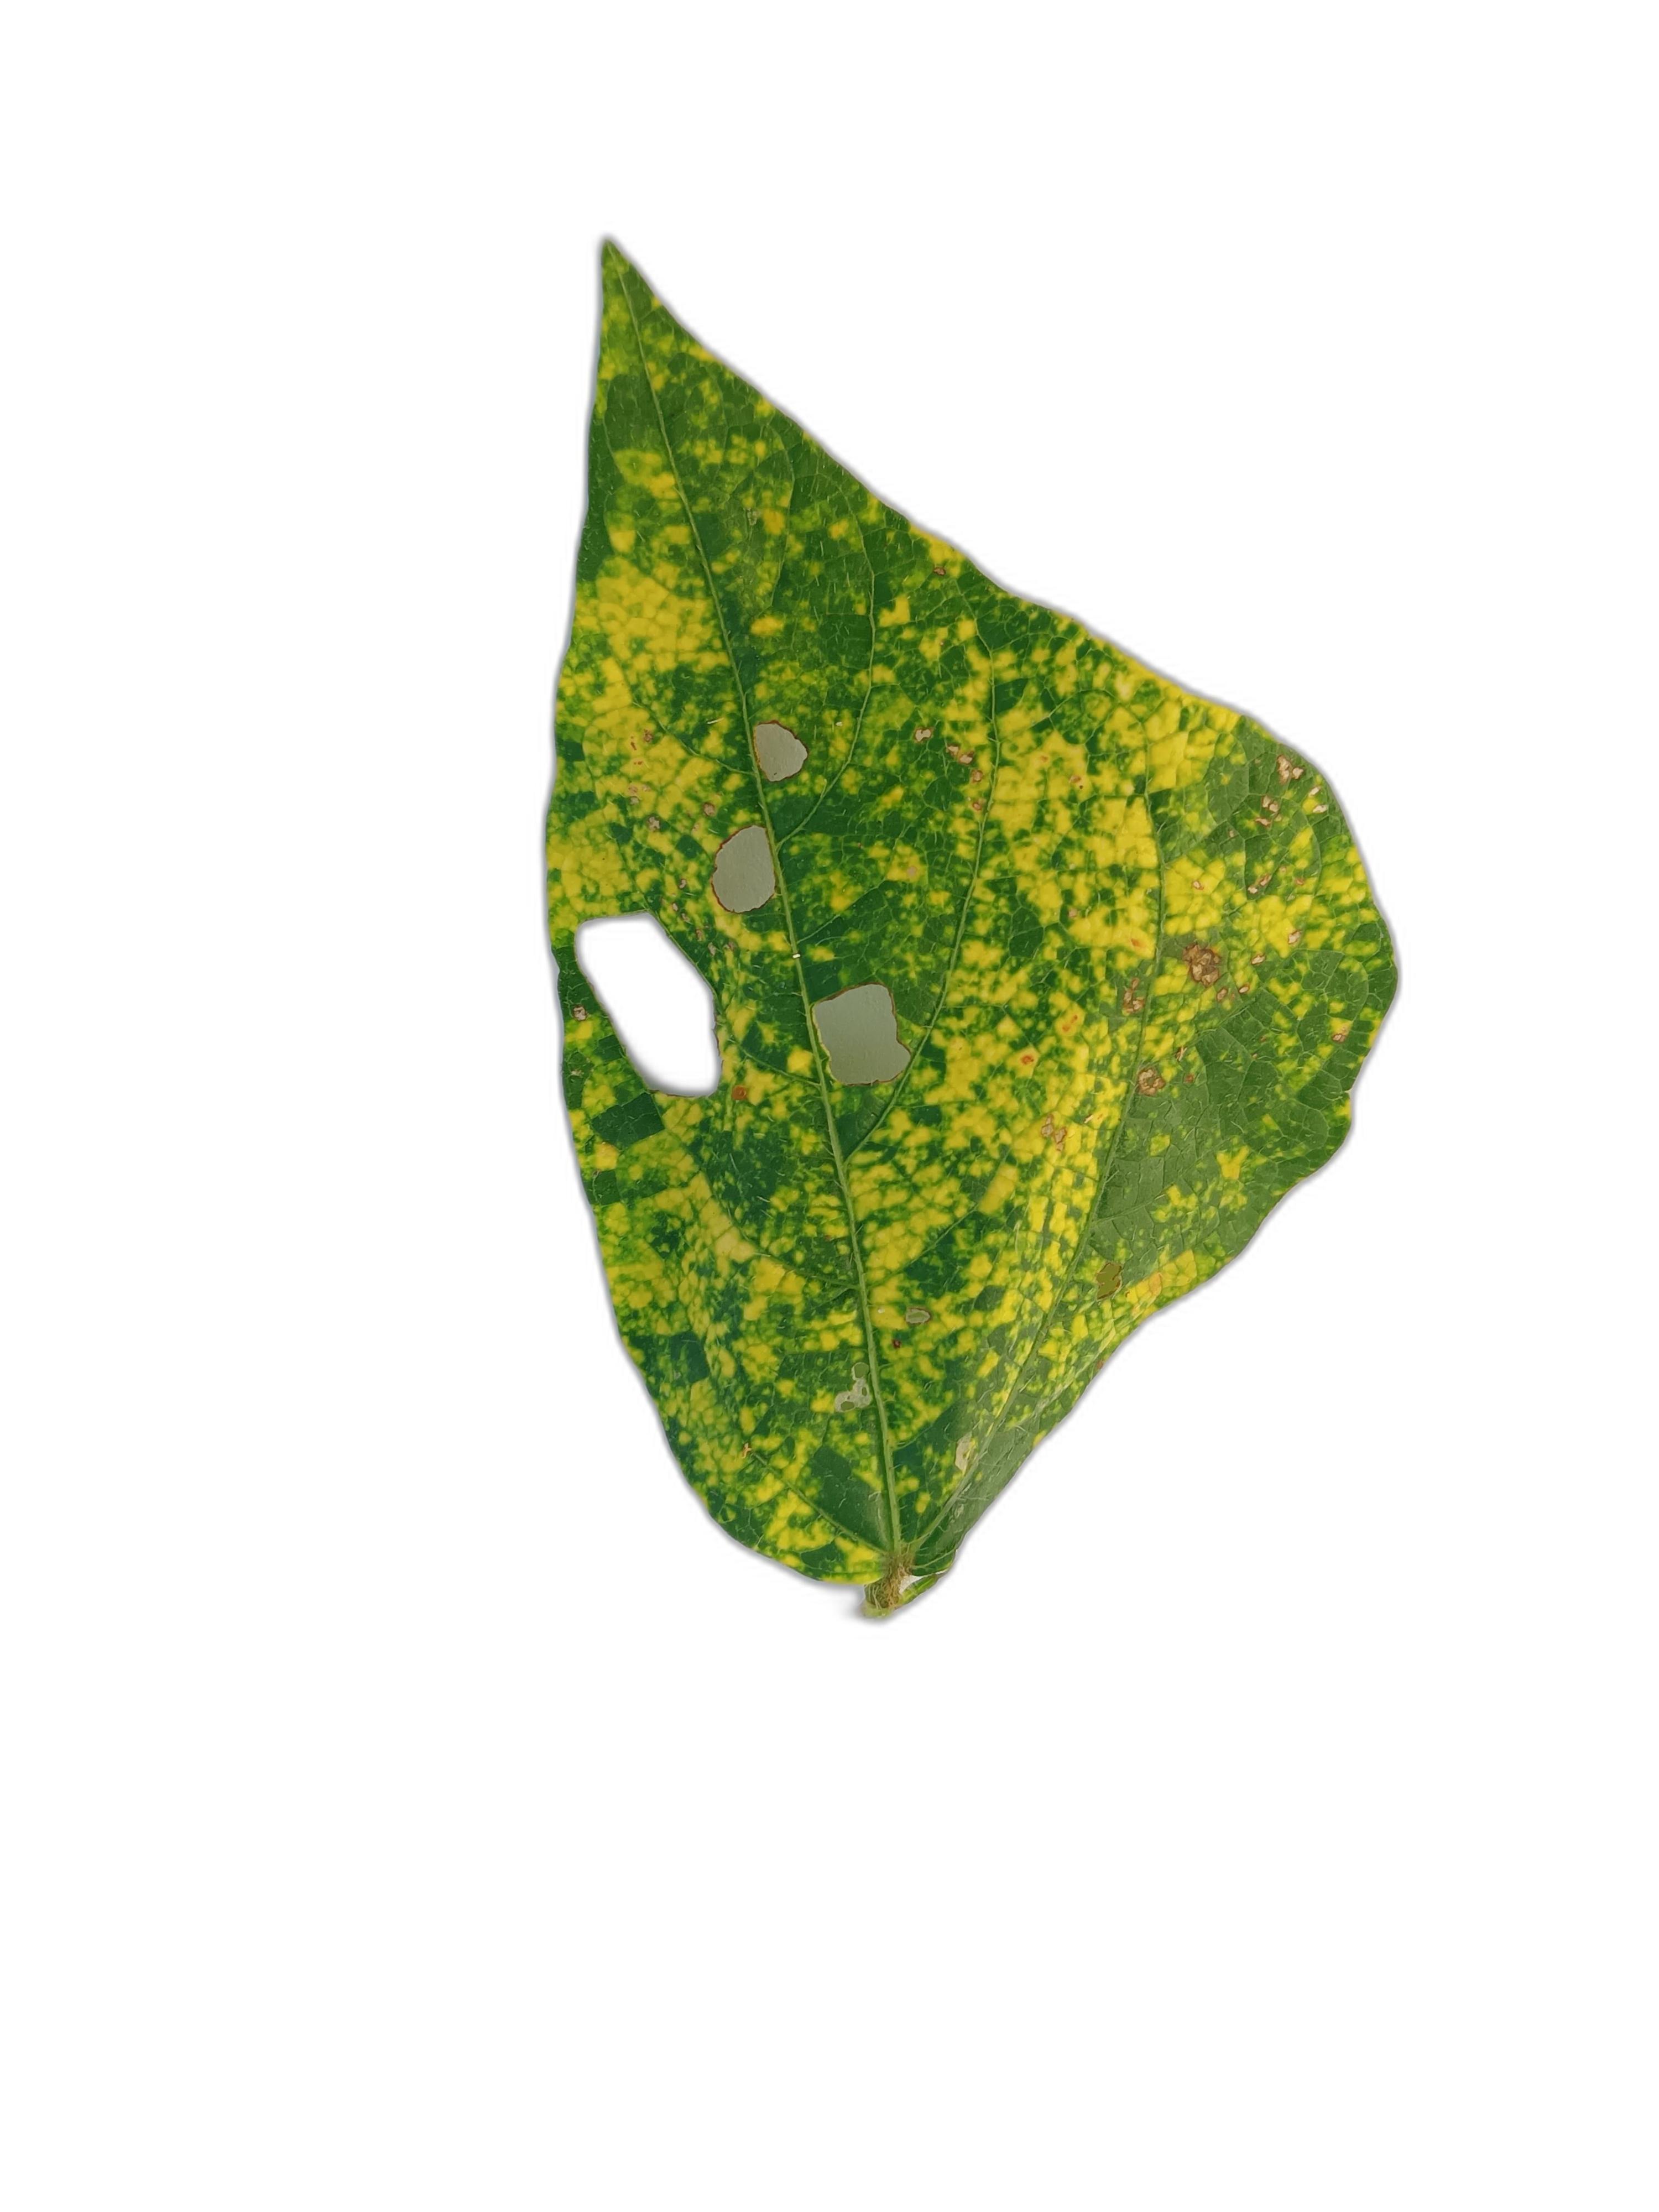
Label: Yellow Mosaic